James Jarvaise

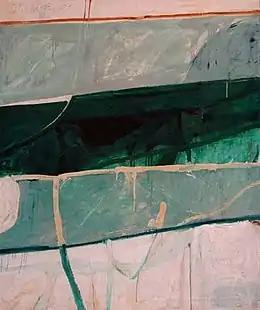
Painting from "Hudson River series" (1959). Los Angeles. This image depicts James Jarvaise' earlier work that was included in the "Sixteen Americans" exhibition.

James Jarvaise (February 16, 1924 – June 19, 2015) was an American painter based in Southern California.